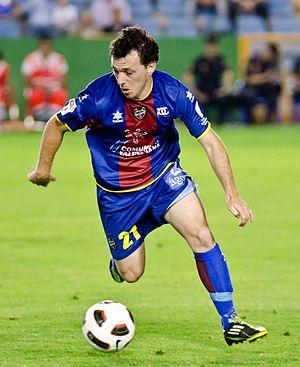
Rubén Suárez Estrada est un footballeur espagnol, né le 19 février 1979 à Gijón en Espagne. Il évolue au poste d'ailier droit.